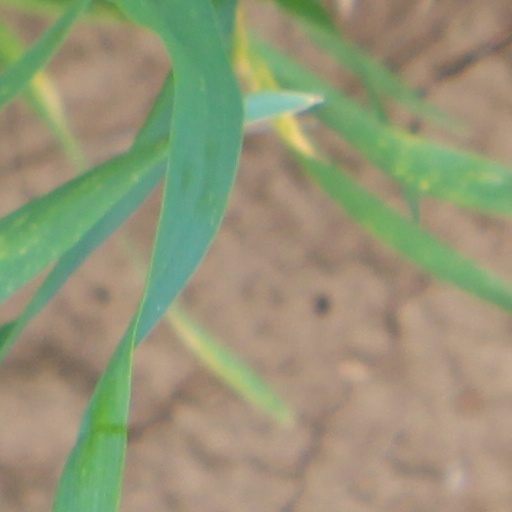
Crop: wheat